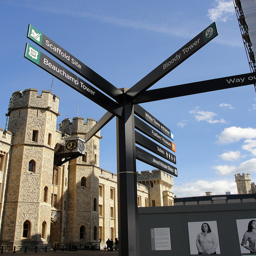
A street sign sitting below a tall building.
Street signs are pointing in different directions with a castle standing in the background.
There is directional signs in front of a castle.
some black white and green signs and a building
A street post with several street signs on it.